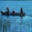
Label: ship